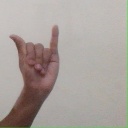
अक्षर: य